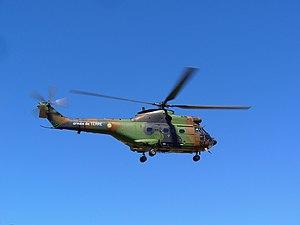
Le groupe interarmées d'hélicoptères est un organisme à vocation interarmées terre dont la mission principale est l'appui aux forces d'intervention du ministère de l'intérieur, et notamment au GIGN de la Gendarmerie nationale et au RAID de la Police nationale.